Train to Alcatraz

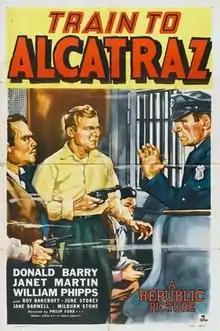
Theatrical release poster

Train to Alcatraz is a 1948 American prison film directed by Philip Ford and starring Don Barry, Janet Martin, William Phipps, Roy Barcroft, and June Storey.